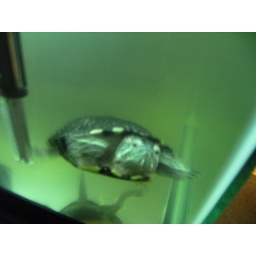
Turtle from next door in college house Springfield, MA